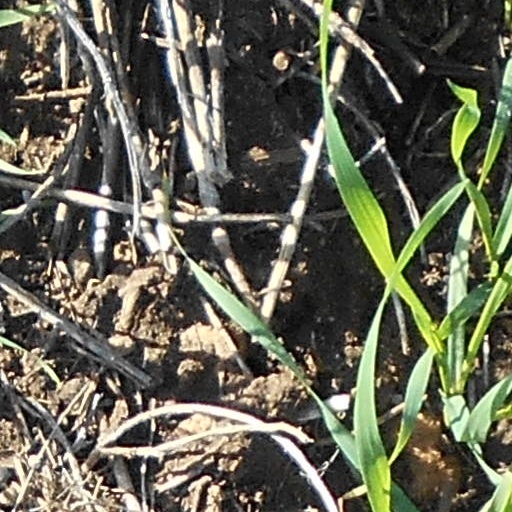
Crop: wheat